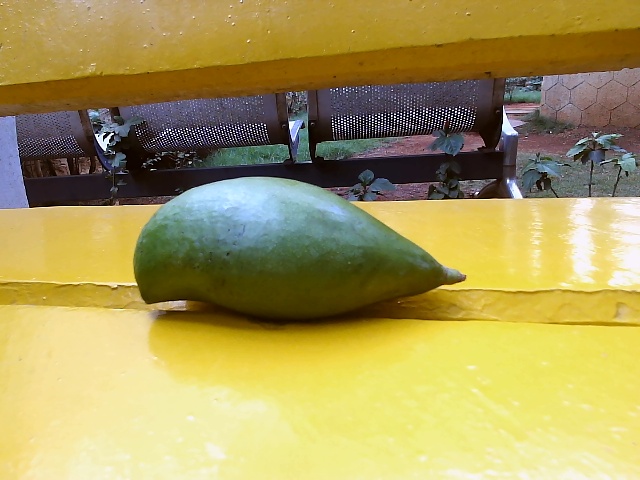
Label: Raw_Mango